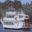
Label: ship